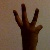
The image shows a hand gesture representing the number 6 in Indian Sign Language.